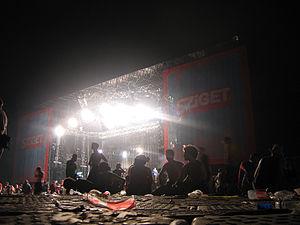
Sziget, Budapest
Budapest est la plus grande ville et la capitale de la Hongrie. Elle se situe en aval du coude du Danube entre le massif de Transdanubie et l'Alföld. Ses habitants sont les Budapestois.